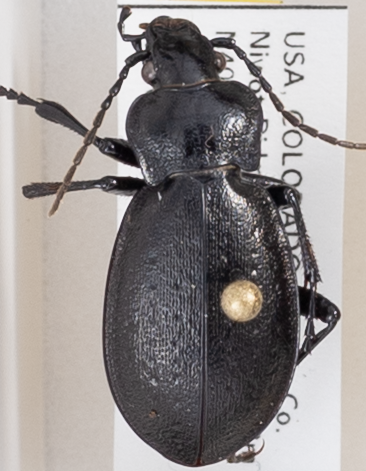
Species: Carabus taedatus
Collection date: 2022-07-26
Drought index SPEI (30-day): -0.05
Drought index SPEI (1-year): -0.966
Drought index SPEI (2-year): -1.19